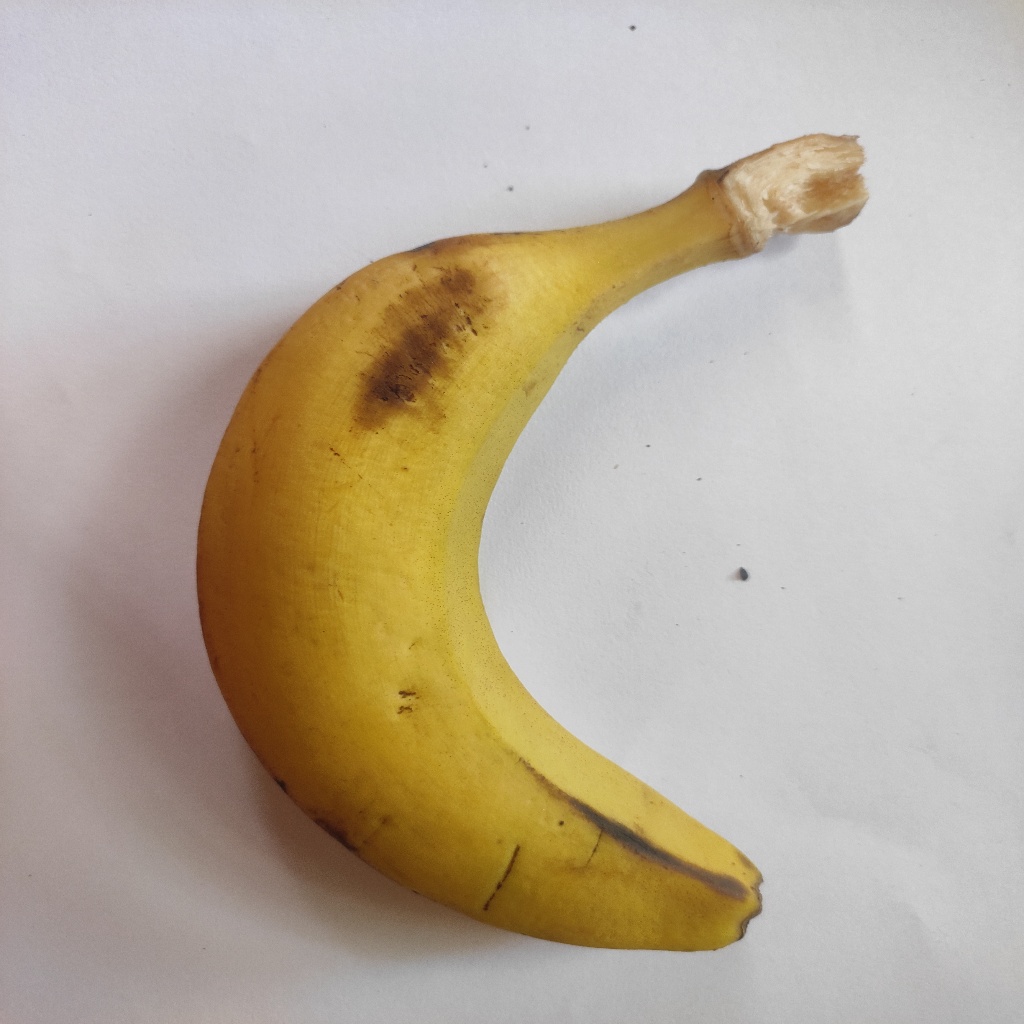
Crop: banana
Quality class: Class_A